Satchel Paige

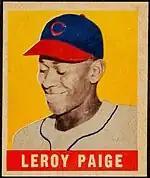
Paige's 1948 Leaf card

Bowie Kuhn replaced William Eckert as the Commissioner of Baseball in 1969. In the wake of Ted Williams' 1966 Hall of Fame induction speech urging the induction of Negro leaguers, and on the recommendation of the Baseball Writers' Association of America, Kuhn empowered a ten-man committee to sift through hundreds of names and nominate the first group of four Negro league players to go to the Hall of Fame. Because Paige pitched in Peninsula in 1966, he would not have been eligible for enshrinement until 1971, as players have to be out of professional baseball for at least five years before they can be elected. All of the men on the committee agreed that Paige had to be the first Negro league player to get elected. On February 9, 1971, Kuhn announced that Paige would be the first member of the Negro wing of the Hall of Fame. Because many in the press saw the suggestion of a "Negro wing" as separate but equal and denounced Major League Baseball for the idea, by the time that Paige's induction came around on August 9, Kuhn convinced the owners and the private trust of the Hall of Fame that there should be no separate wing after all. It was decided that all who had been chosen and all who would be chosen would get their plaques in the "regular" section of the Hall of Fame.